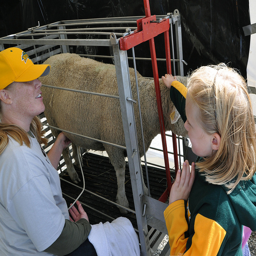
A young child petting the sheep behind a cage.
The small child is petting the lamb next to another woman.
Two woman petting a sheep in a cage.
A woman and a little girl looking at a sheep in a cage.
A young girl and a woman petting a sheep.